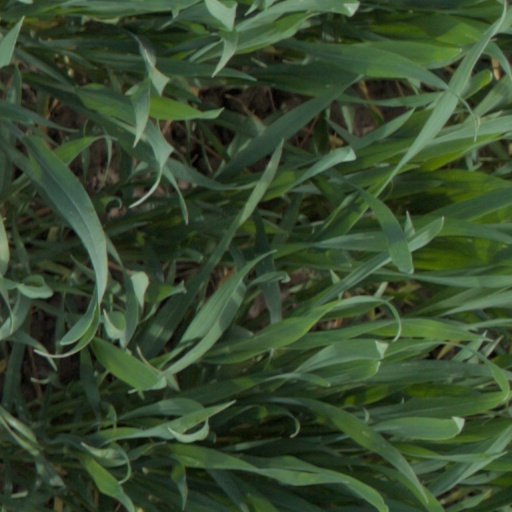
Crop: wheat